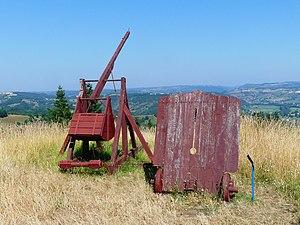
Un trébuchet (à gauche) et un mantelet, château de Calmont d'Olt, Espalion, Aveyron, France.
Le mantelet est un objet mobile qui protège un soldat en faisant office de bouclier, mais en étant plus grand, plus lourd et plus solide que celui-ci. C'était à l'origine d'une planche de bois évidée comme une archère et rendue mobile par deux roues.
Le château de Calmont d'Olt est un château fort français situé à Espalion, dans le département de l'Aveyron. Perché sur un dyke basaltique à 535 mètres d'altitude, il surplombe de 200 mètres la ville d'Espalion et la vallée du Lot, offrant une vue panoramique sur les monts d'Aubrac.